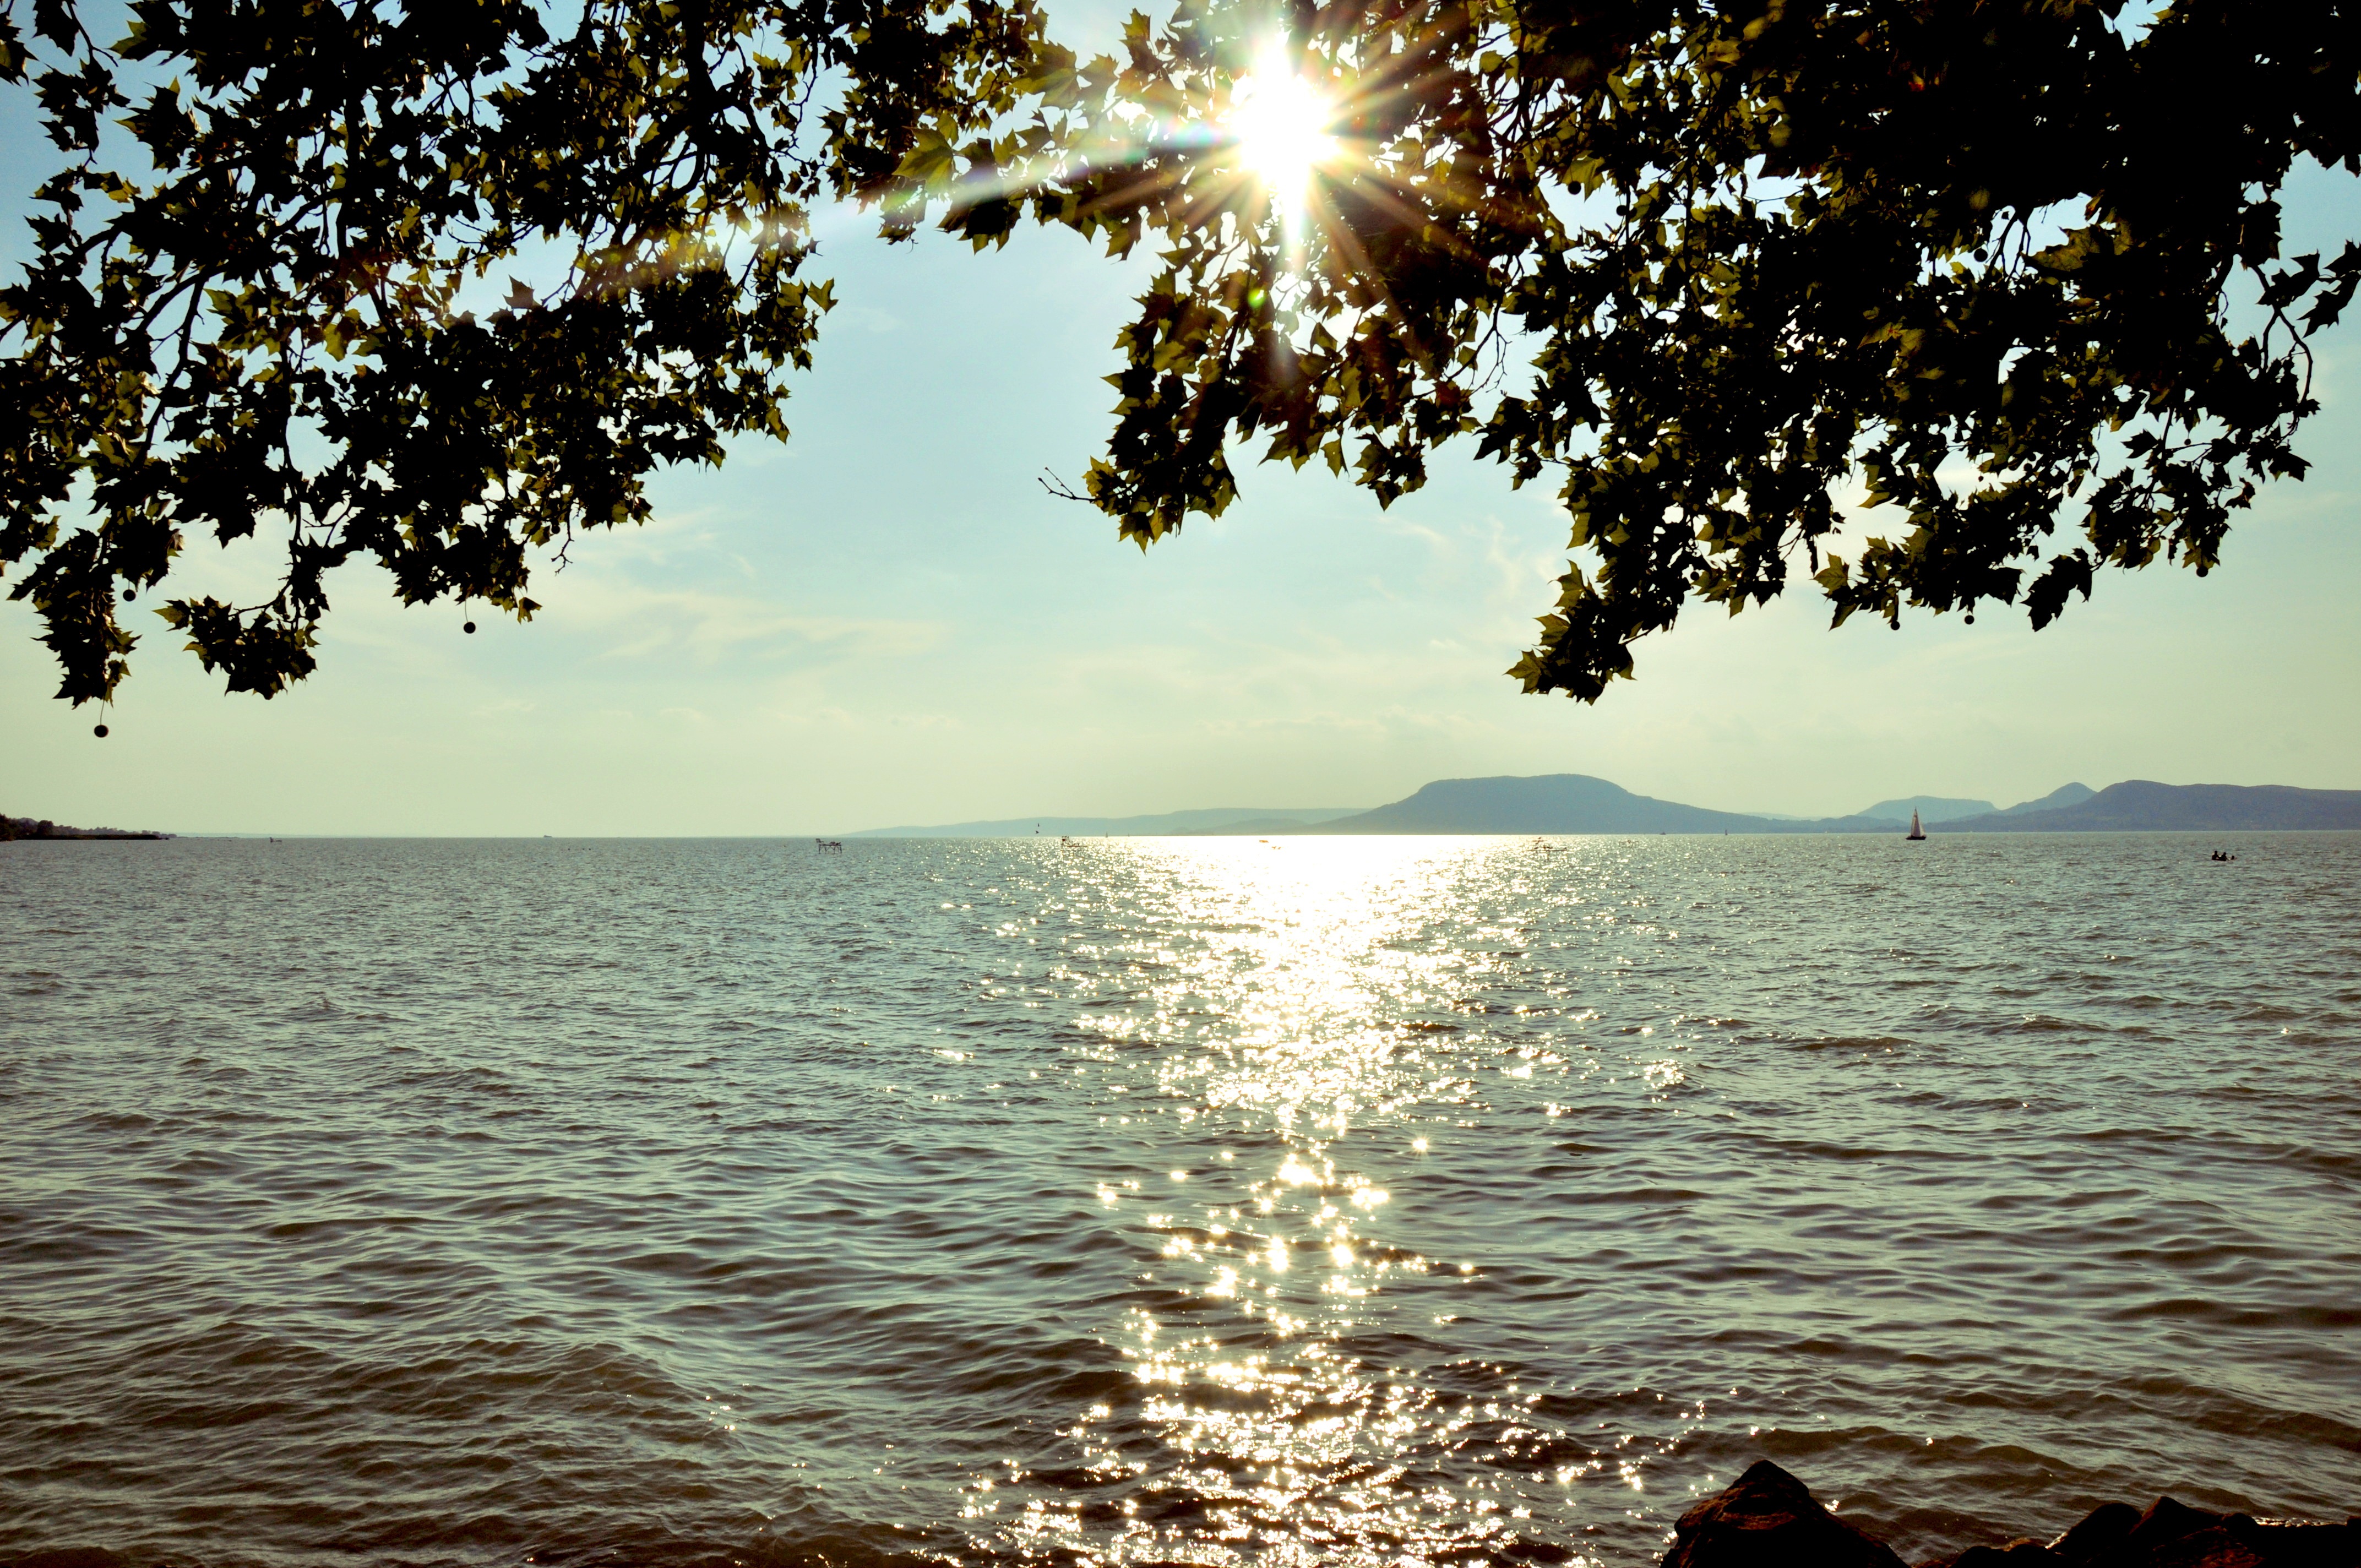
sea, tree, water, sunset, sunlight, morning, shore, lake, summer, dusk, evening, reflection, body of water, lake balaton, woody plant